Maersk Mc-Kinney Moller (ship)

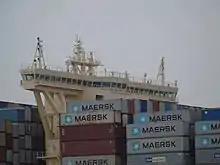
The ship's bridge.

The contract for the construction of "Maersk Mc-Kinney Moller" was signed on 21 February 2011. Work began with a steel cutting ceremony at the DSME shipyard at Okpo, Geoje, South Korea, on 18 June 2012. The hull was laid on 27 November 2012 and the boat was officially launched on 24 February 2013.